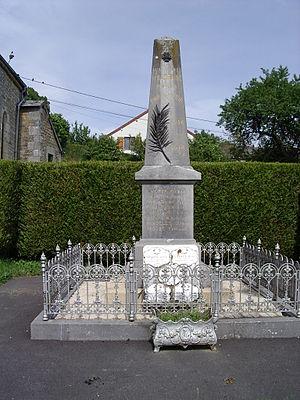
Barbaise est une commune française, située dans le département des Ardennes et la région Champagne-Ardenne-Monument aux morts
Barbaise est une commune française située dans le département des Ardennes, en région Grand Est.